Highbury Preparatory School

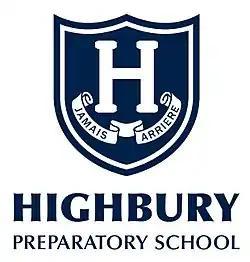
Highbury Preparatory School crest

Highbury Preparatory School is a South African private school for boys located in Hillcrest (eThekwini Metropolitan Municipality), KwaZulu-Natal.